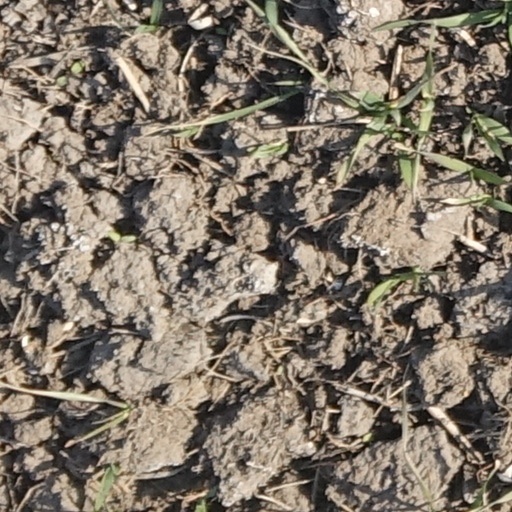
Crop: wheat